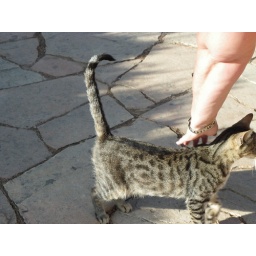
A cat walking through the streets of Jerusalem.Taken by Anna James.